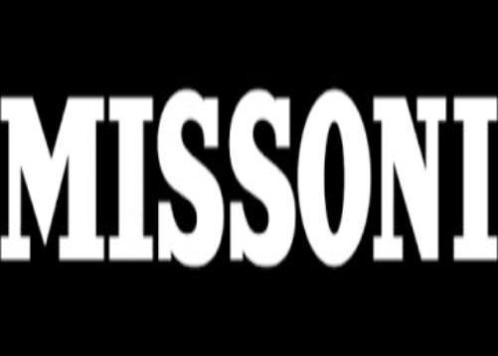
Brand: missoni
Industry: Clothes